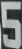
Number: 5